Kabul

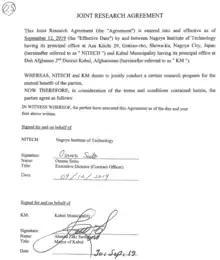
A memorandum of understanding signed by Kabul City mayor Ahmad Zaki Sarfaraz and Nagoya Institute of Technology executive director in 2019

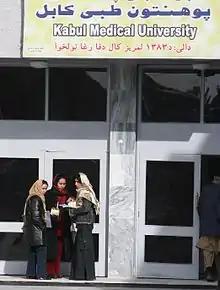
Kabul Medical University

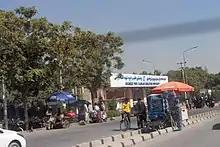
Kabul Education University of Rabbani

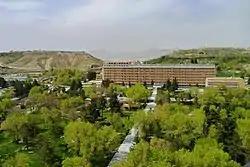
Daoud Khan Military Hospital

Kabul's various architectural designs reflected the various links it has had with empires and civilisations, particularly being on the ancient trade route connecting India and China with Persia and the West.